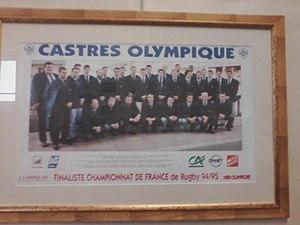
Le Castres olympique est un club français de rugby à XV situé à Castres, dans le Tarn. Créé en 1906, il évolue actuellement en Top 14.